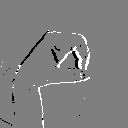
ASL letter: o